Dit da jow

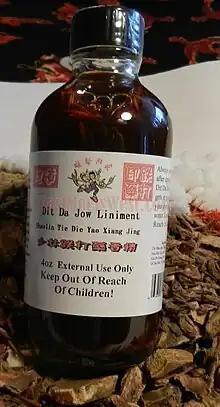
Dit da jow in a glass bottle

Dit da jow (Jyutping: dit3 daa2 zau2; pinyin: Diē dǎ jiǔ) is a common Chinese liniment used as traditional medicine in the belief it can reduce the pain from external injuries.